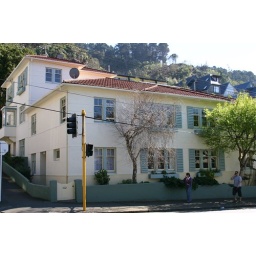
Our apartment building on Tinakori Road - we're in the first floor on the right.